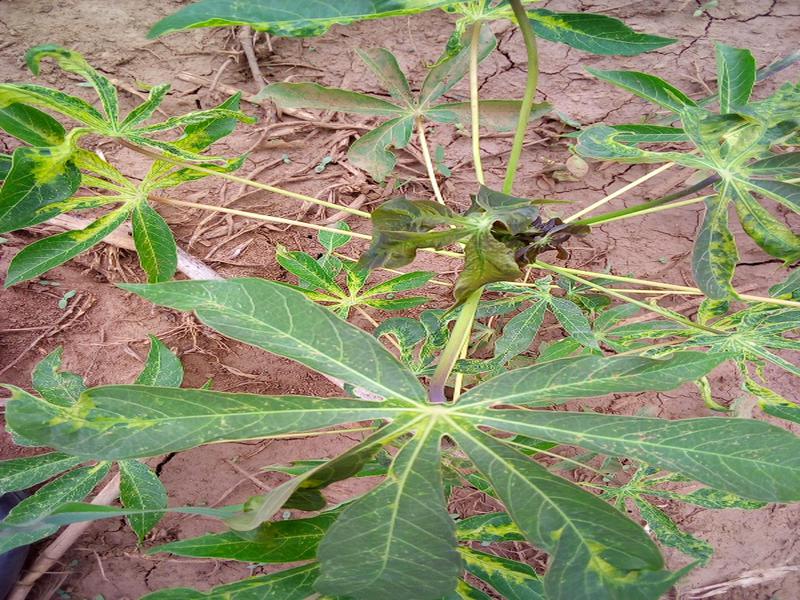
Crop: cassava
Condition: mosaic_disease